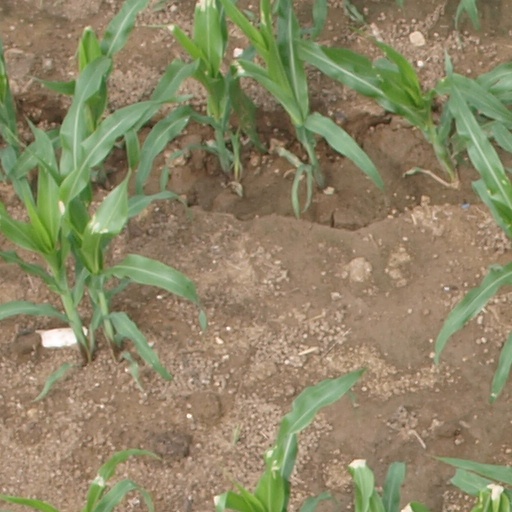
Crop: maize; corn